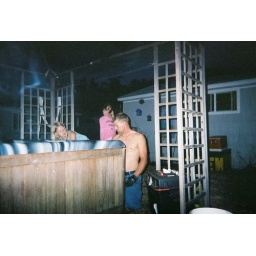
Finally getting the hot tub done!!!! Adrianna heads for the house in complete relief....lol